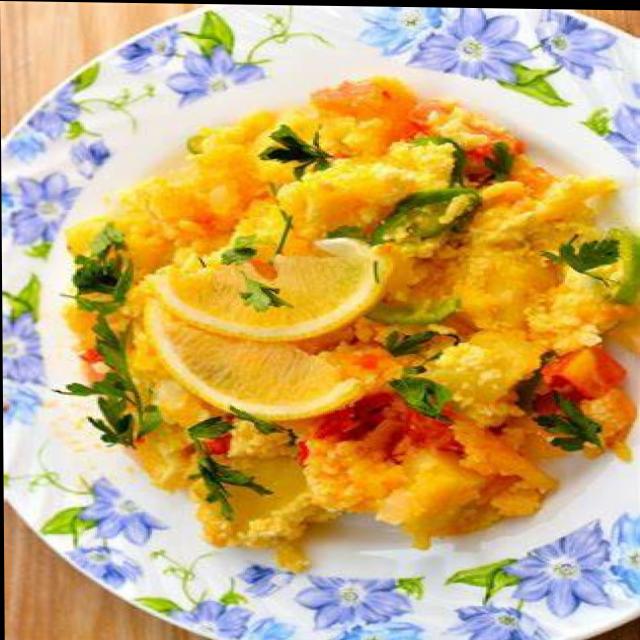
Dish: poha